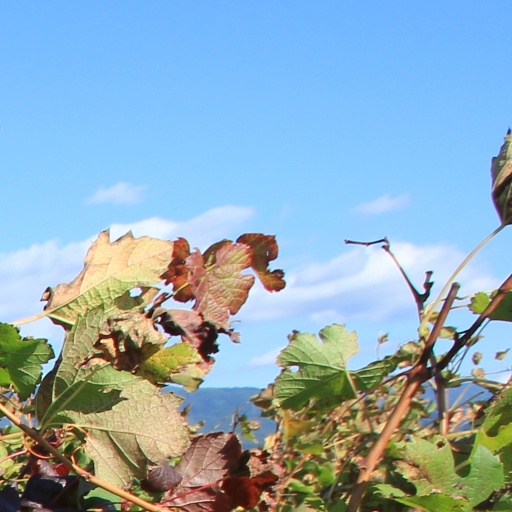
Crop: grape